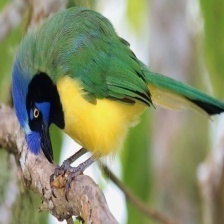
Species: GREEN JAY
Scientific name: CYANOCORAX YNCAS
ImageNet parent category: jay